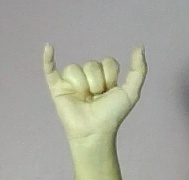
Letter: ya